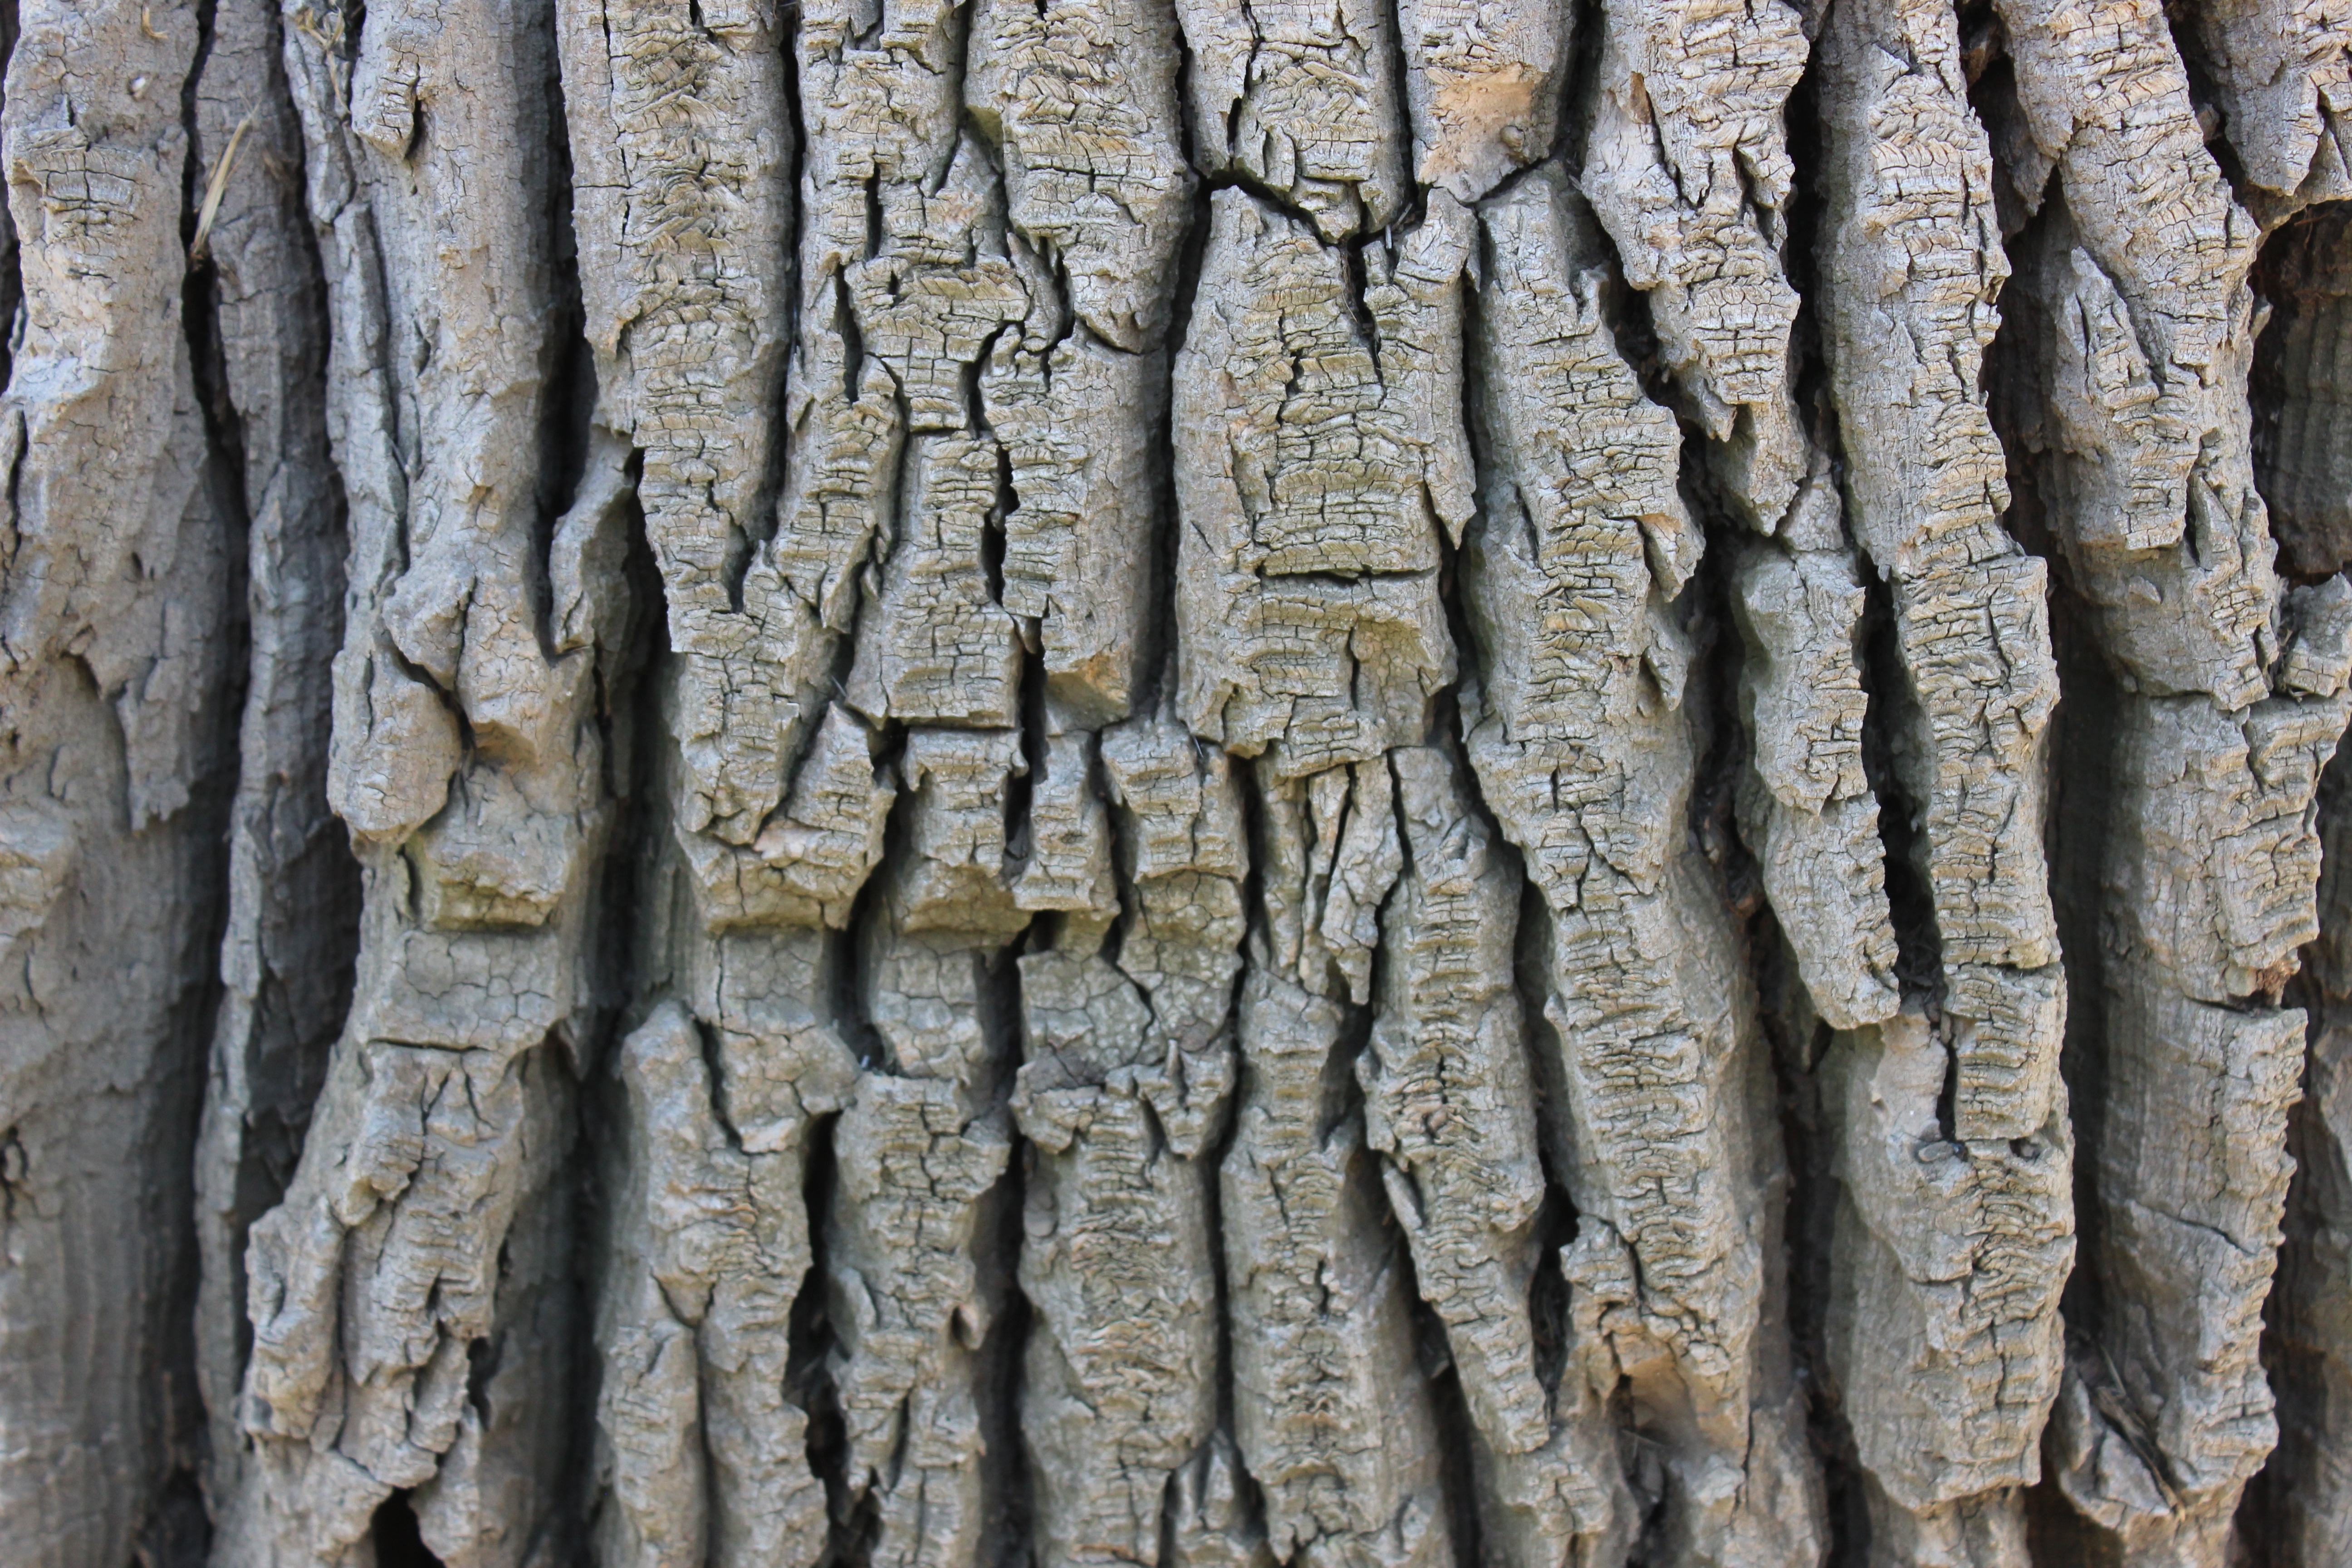
tree, branch, plant, wood, texture, leaf, trunk, bark, formation, birch, soil, flowering plant, plant stem, woody plant, land plant